Chirality (mathematics)

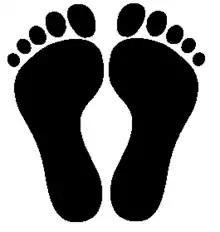
The footprint here demonstrates chirality. Individual left and right footprints are chiral enantiomorphs in a plane because they are mirror images while containing no mirror symmetry individually.

In geometry, a figure is chiral (and said to have chirality) if it is not identical to its mirror image, or, more precisely, if it cannot be mapped to its mirror image by rotations and translations alone. An object that is not chiral is said to be "achiral".